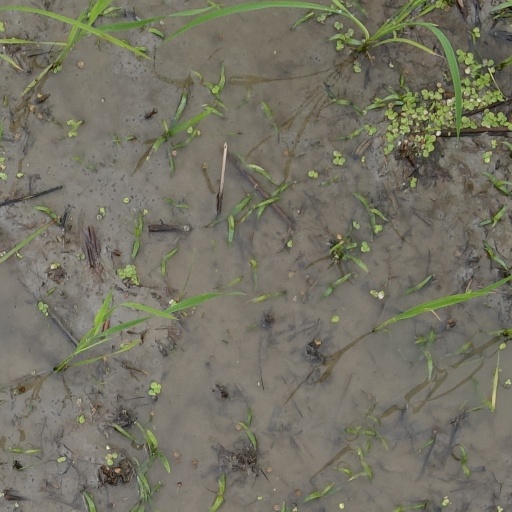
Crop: rice